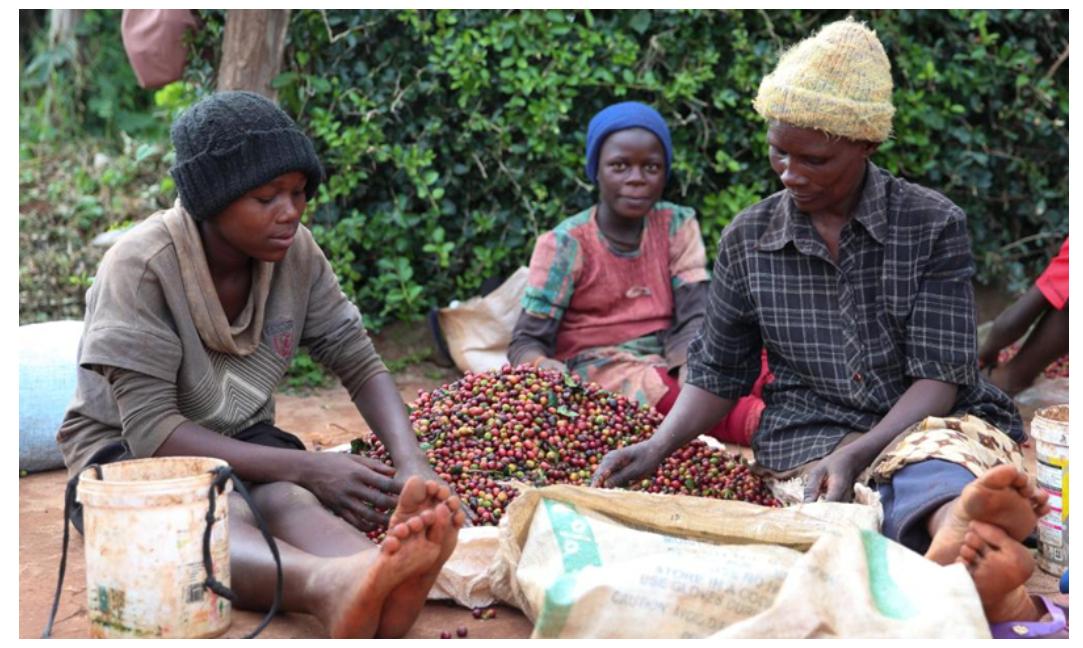
Wakulima wa zao la biashara la kahawa, wakiwa wamekaa chini na kuendelea kuchambua kahawa safi, kisha kuitenga na ile isiyofaa na kuiweka kwenye visado maalumu vilivyokuwa pembeni yao, baadae huhifadhi vizuri ili kwenda kuuza sokoni.